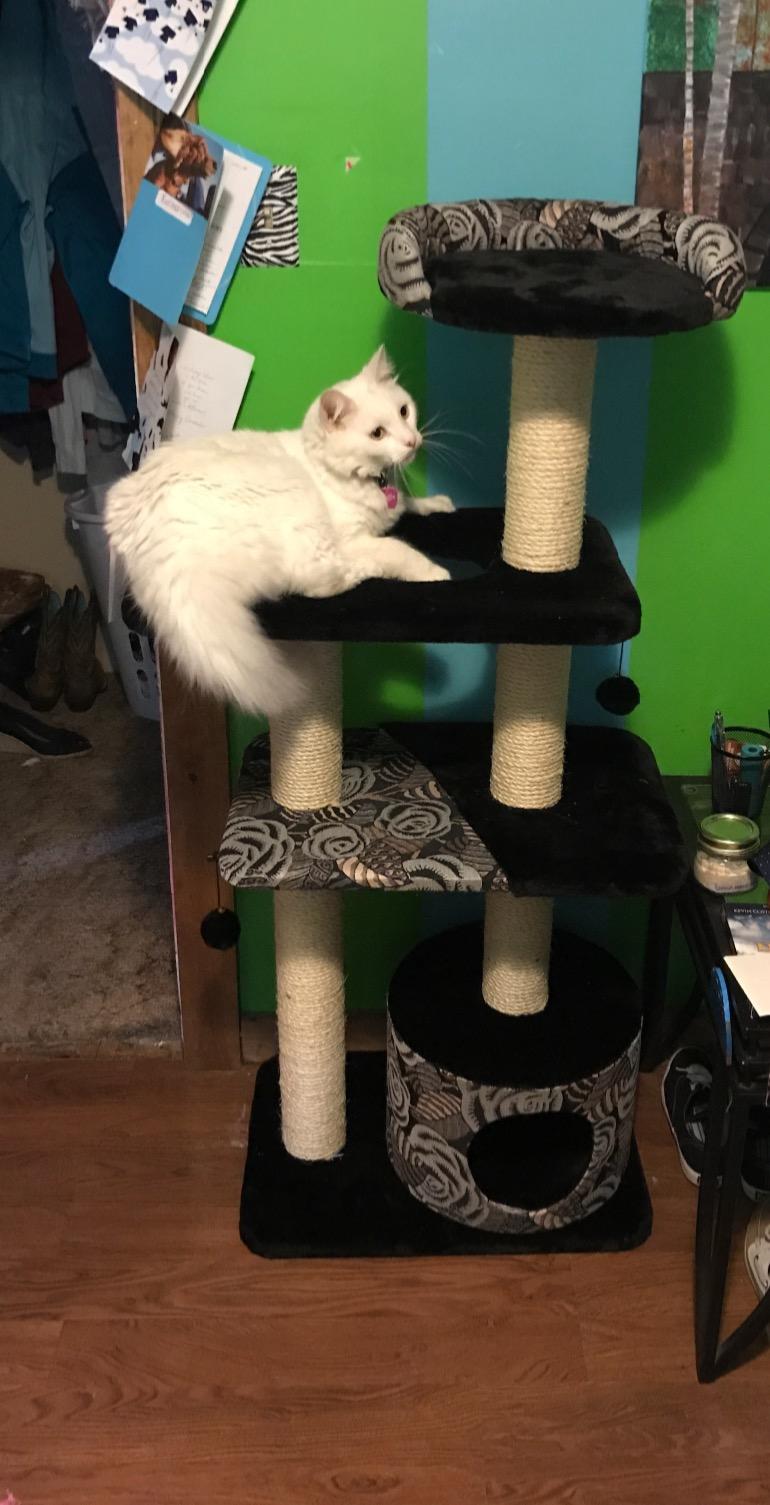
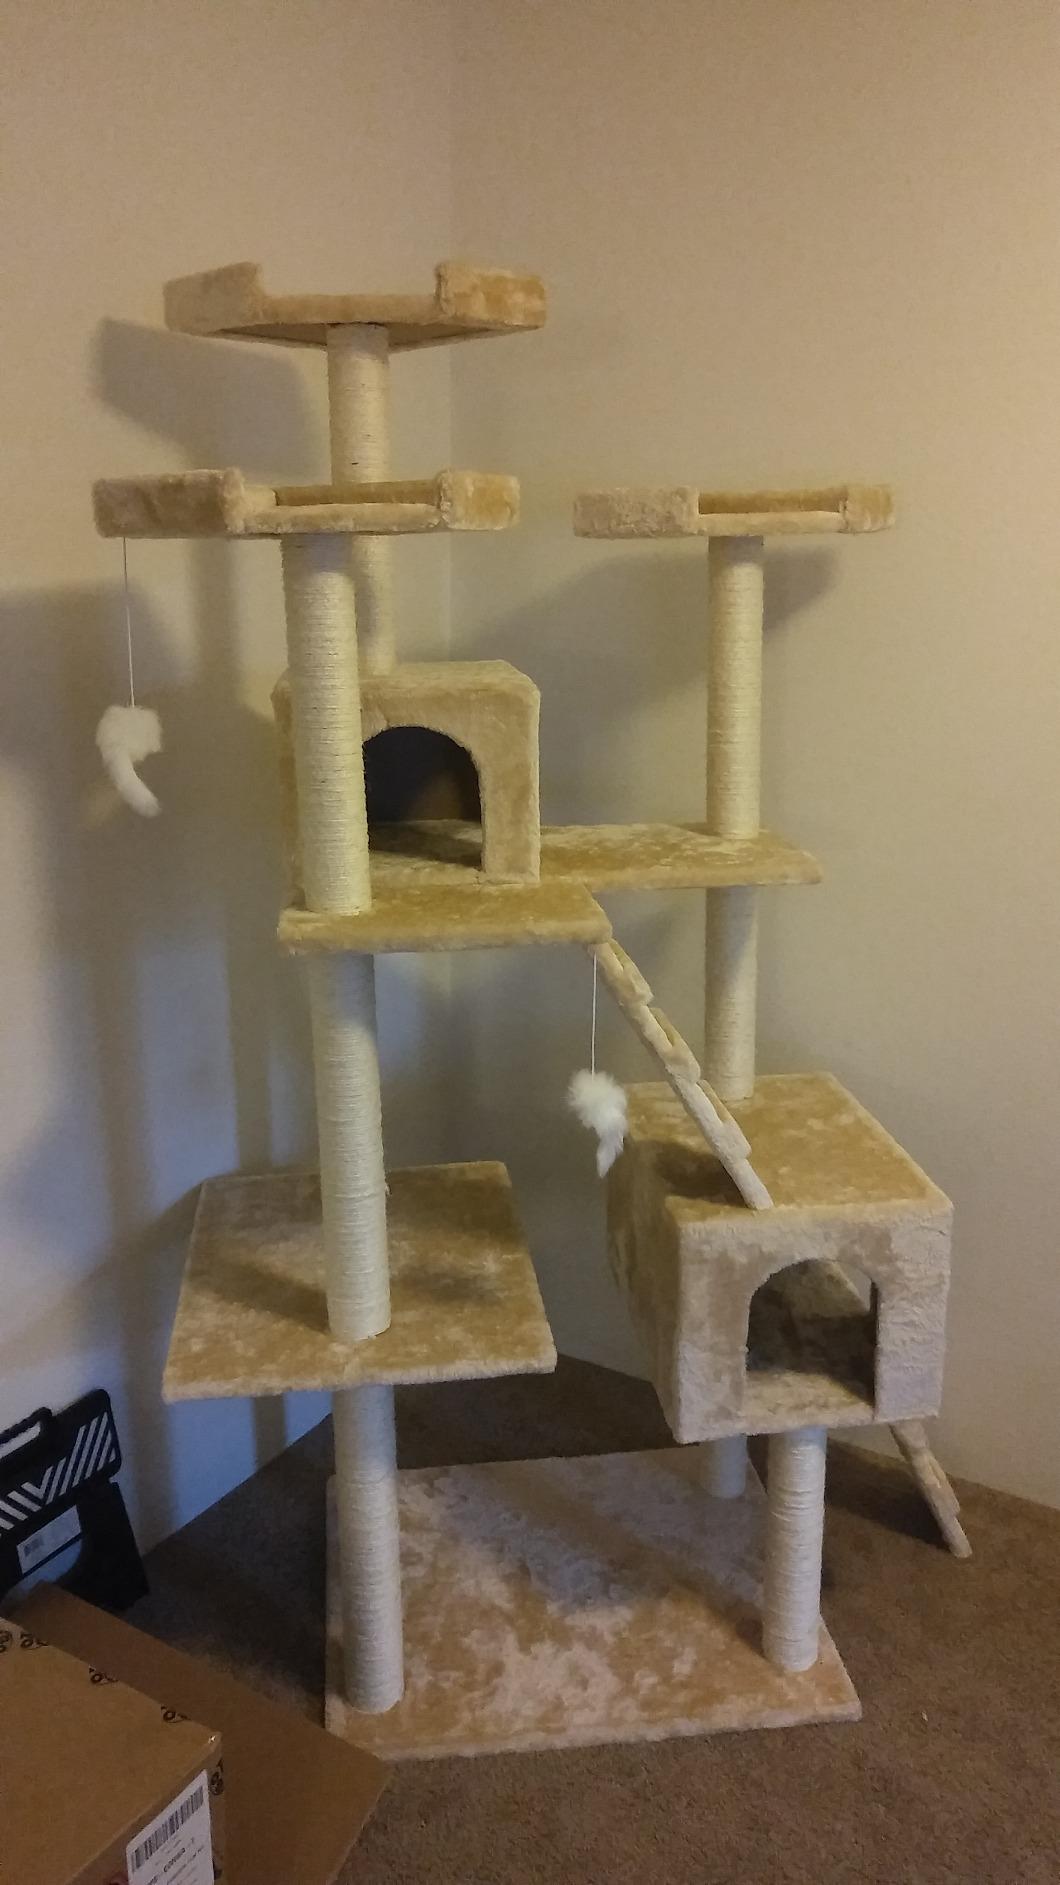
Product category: items_cat tree
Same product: no